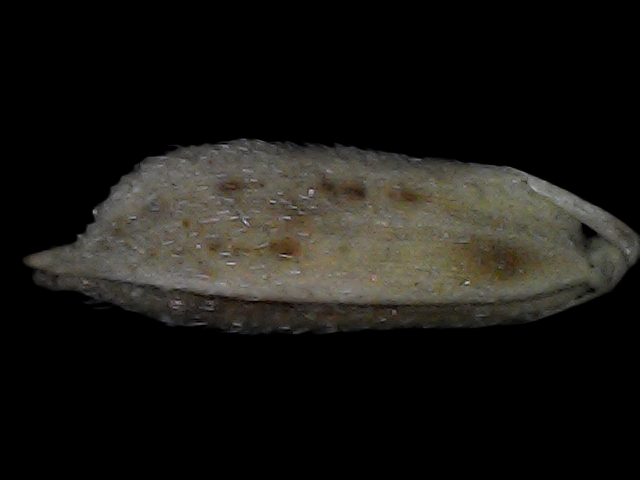
Rice variety: Bd79